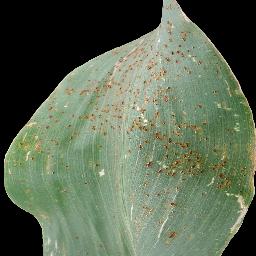
Label: Corn_(Maize)___Common_Rust